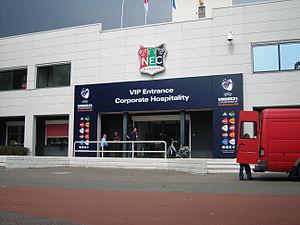
La phase finale de l'édition 2007 du championnat d'Europe des nations de football espoirs se déroula du 10 juin au 23 juin 2007 aux Pays-Bas.